Ammonoosuc River

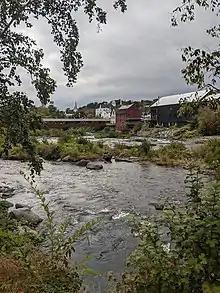
Ammonoosuc River behind downtown Littleton

The Ammonoosuc River is a river in northwestern New Hampshire in the United States. It is a tributary of the Connecticut River, which flows to Long Island Sound. "Ammonoosuc" is Abnaki for "small, narrow fishing place".